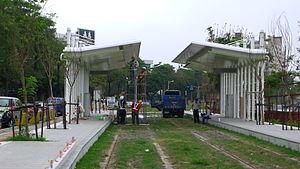
Le Tramway Circulaire KLRT est une ligne de tramway circulaire de 22,1 kilomètres de long en construction à Kaohsiung, Taiwan. La partie sud de cette ligne utilise les anciennes voies de la ligne du port de Kaohsiung appartenant à l'administration Taïwanaise des chemins de fer. Maintenant exploité par Kaohsiung Rapid Transit Corporation, il fait partie du système de transport en commun rapide de Kaohsiung.